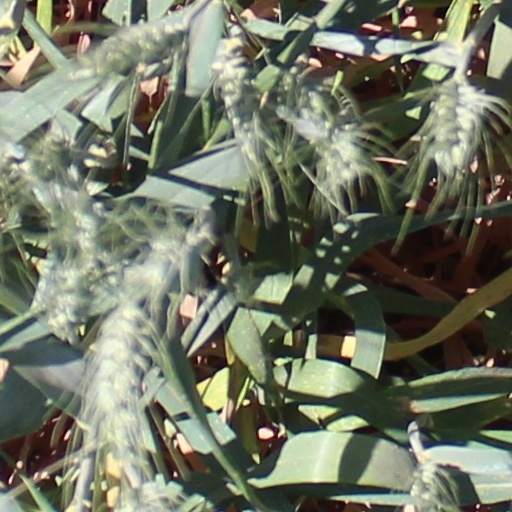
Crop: wheat